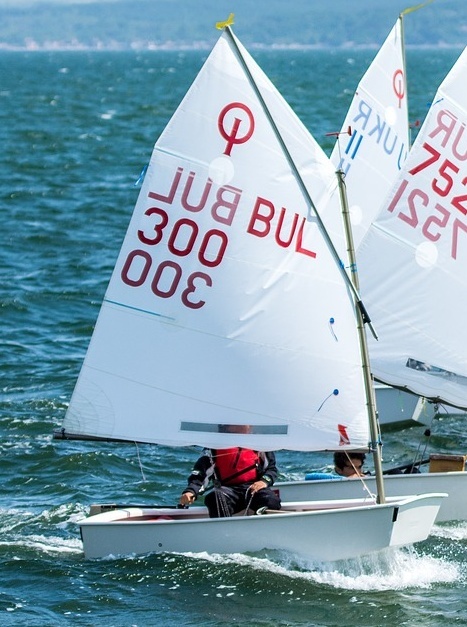
Vehicle type: Ships